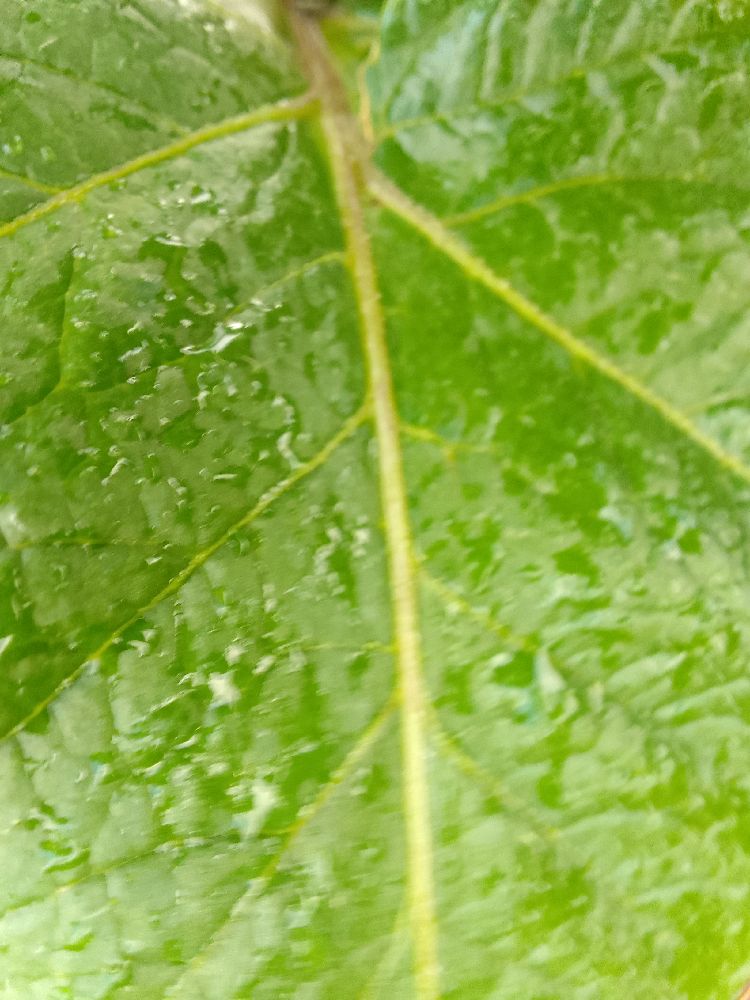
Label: Healthy